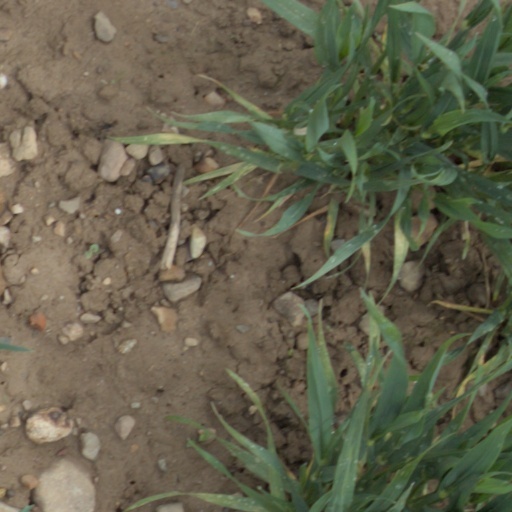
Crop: wheat